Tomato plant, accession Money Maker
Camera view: bottom (45 deg); turntable rotation: 180 degrees
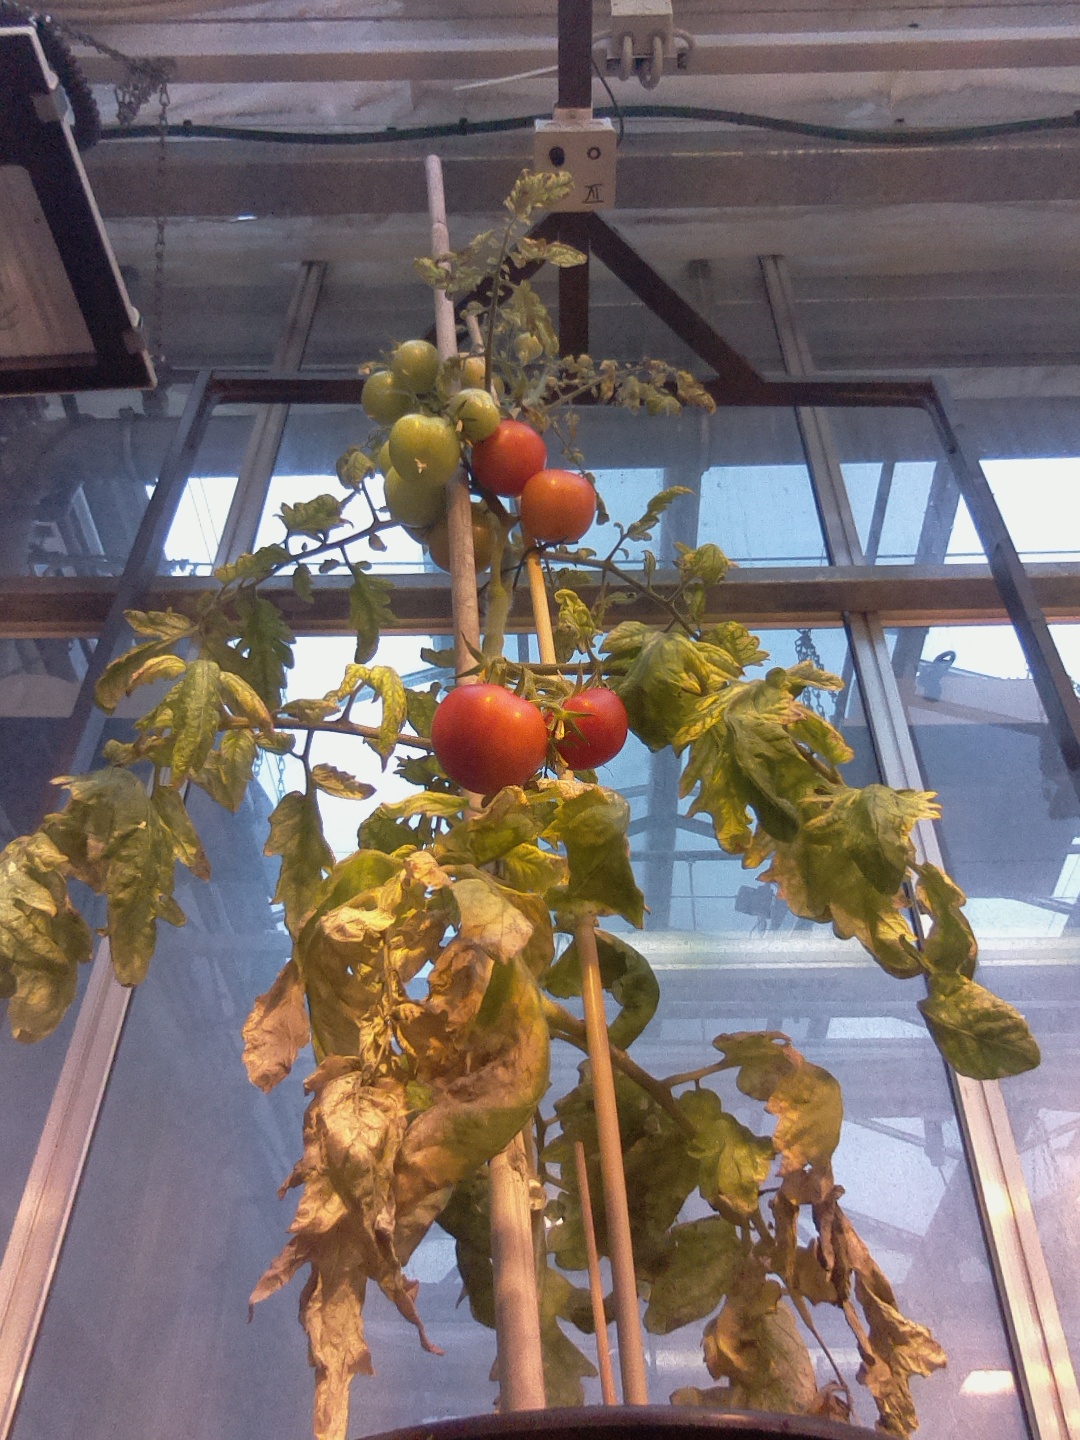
BBCH growth stage 83: 30%-40% of fruits show typical fully ripe color